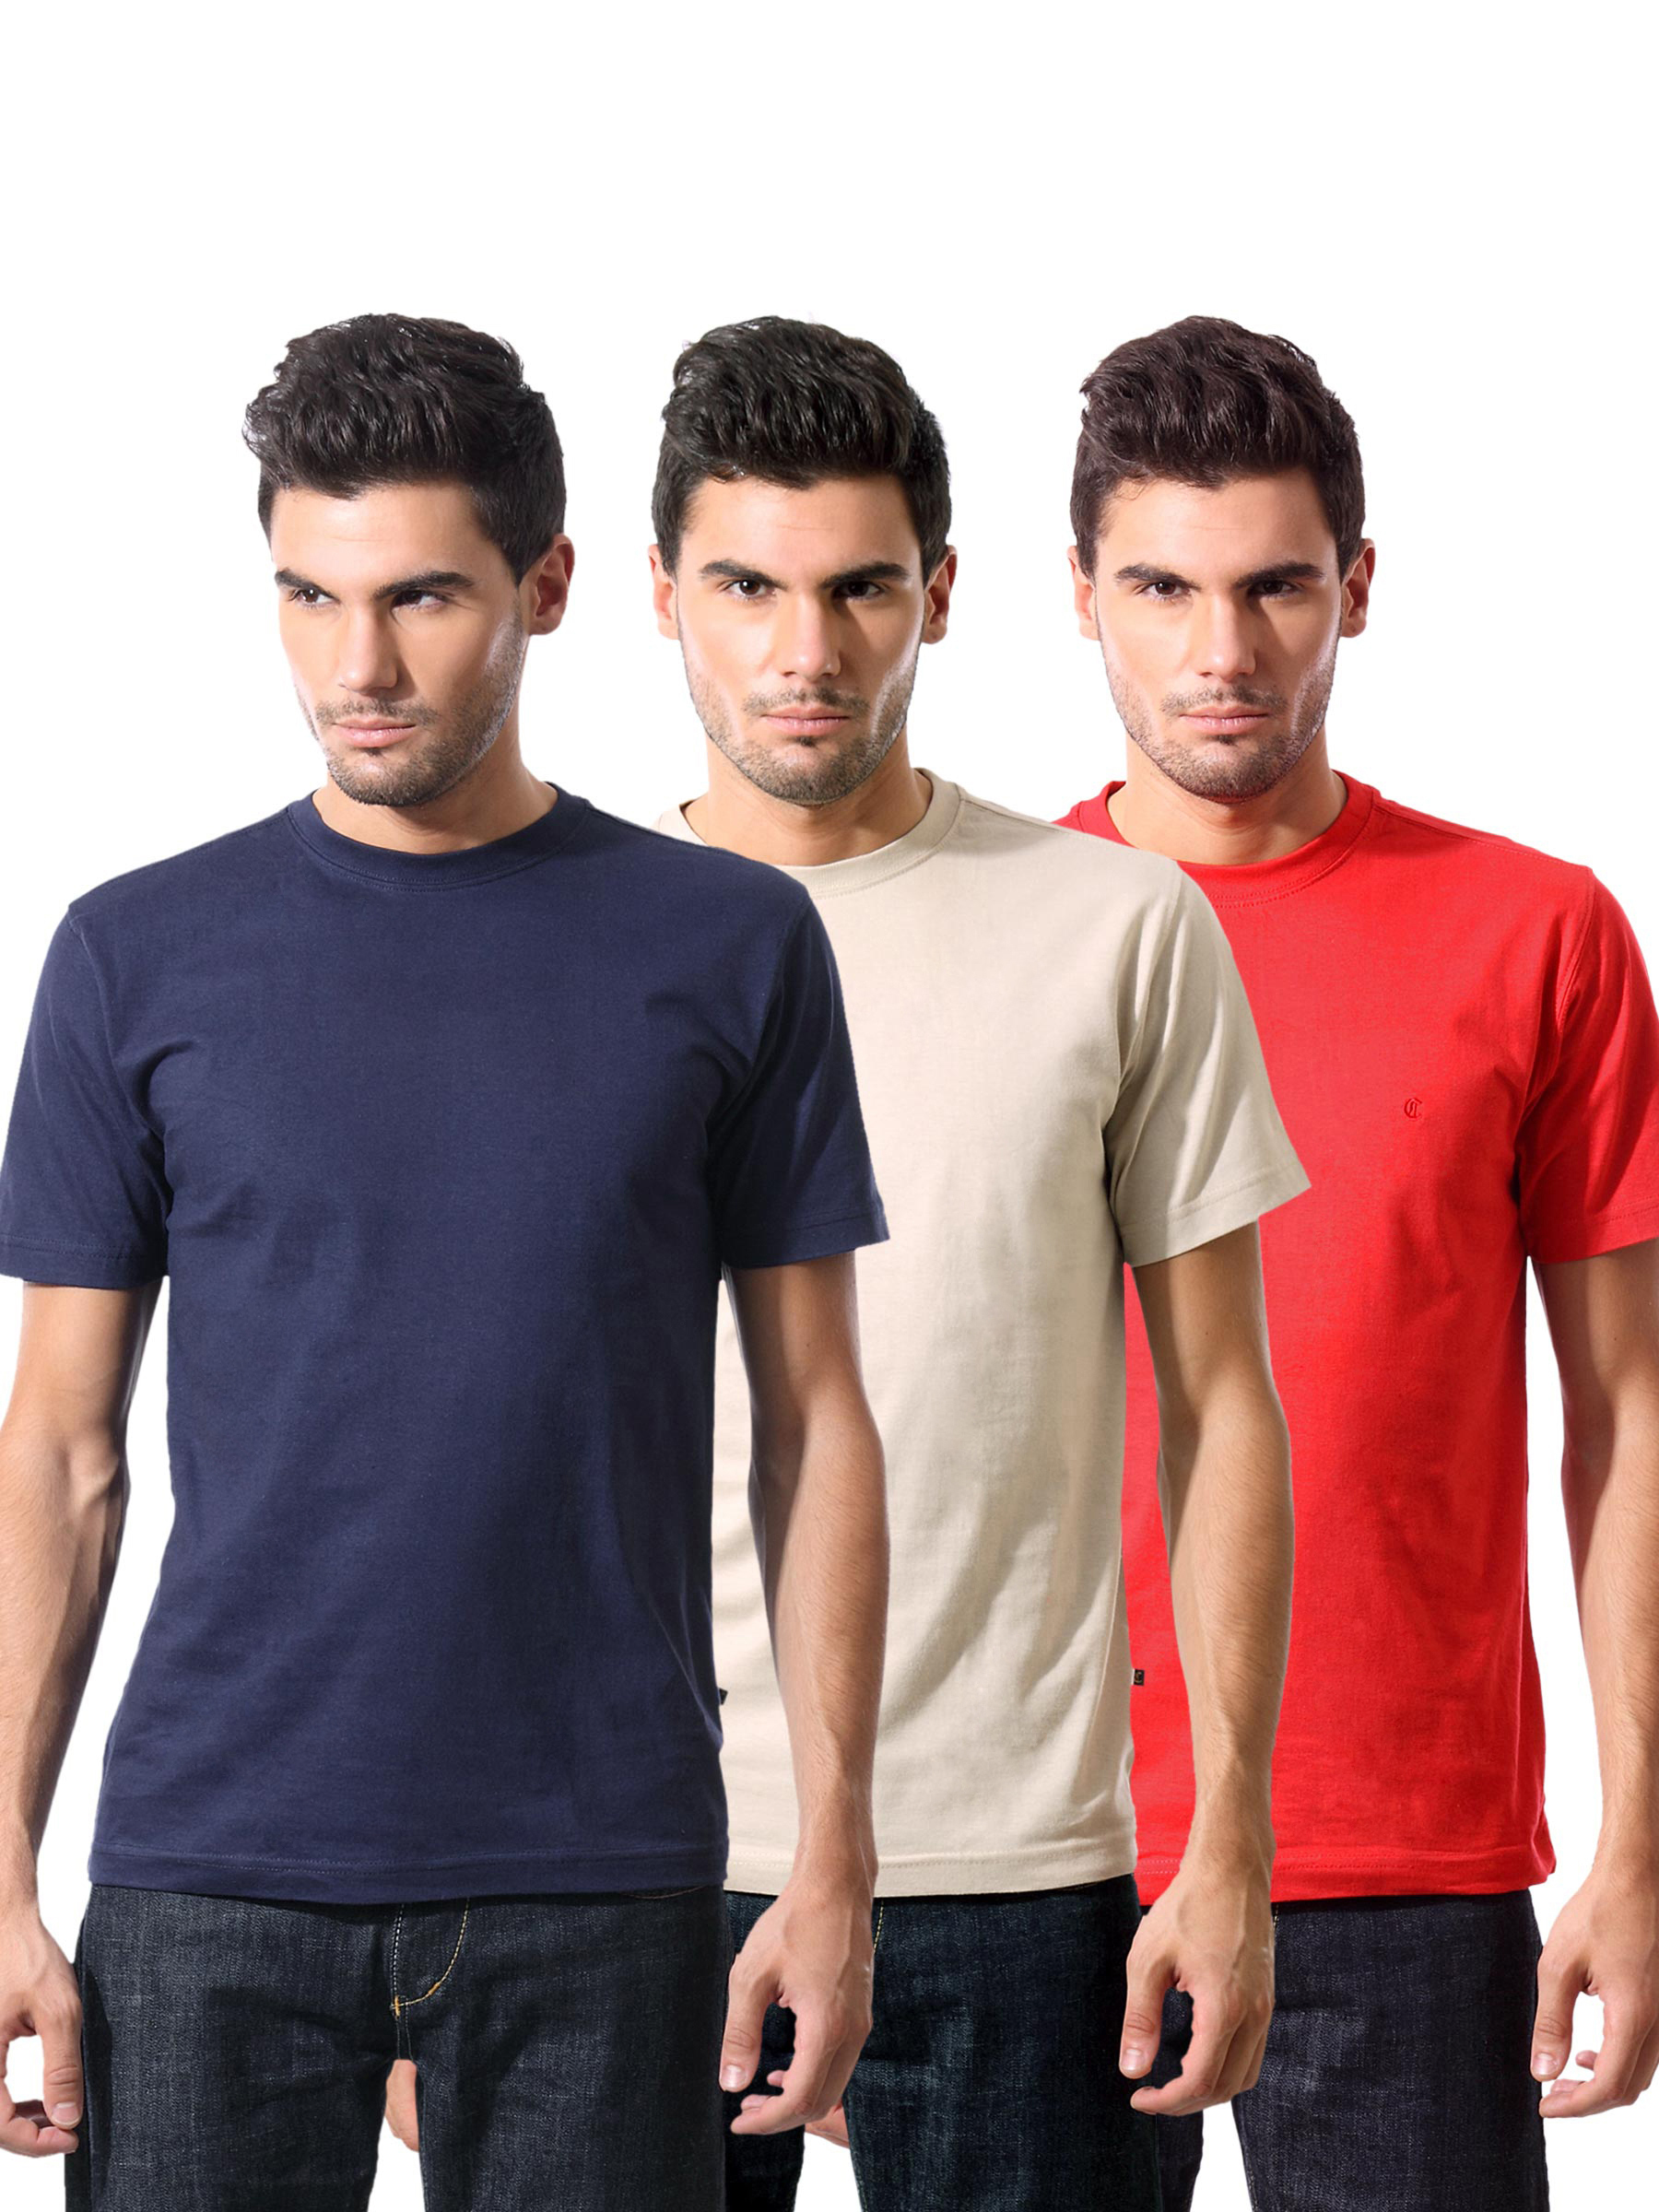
Campbell Men Pack of 3 Solid Tshirts
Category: Apparel / Topwear / Tshirts
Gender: Men
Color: Beige
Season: Summer 2016
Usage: Casual